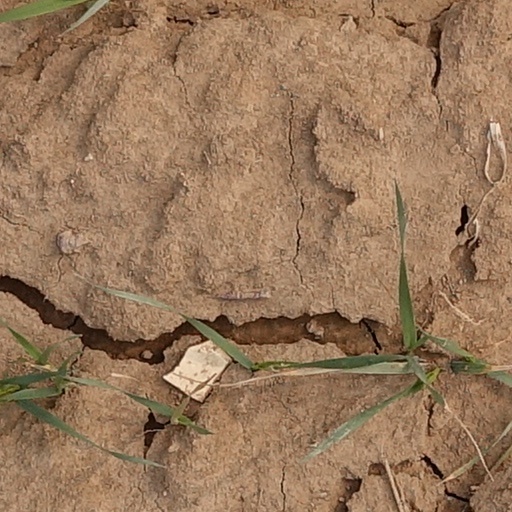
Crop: wheat